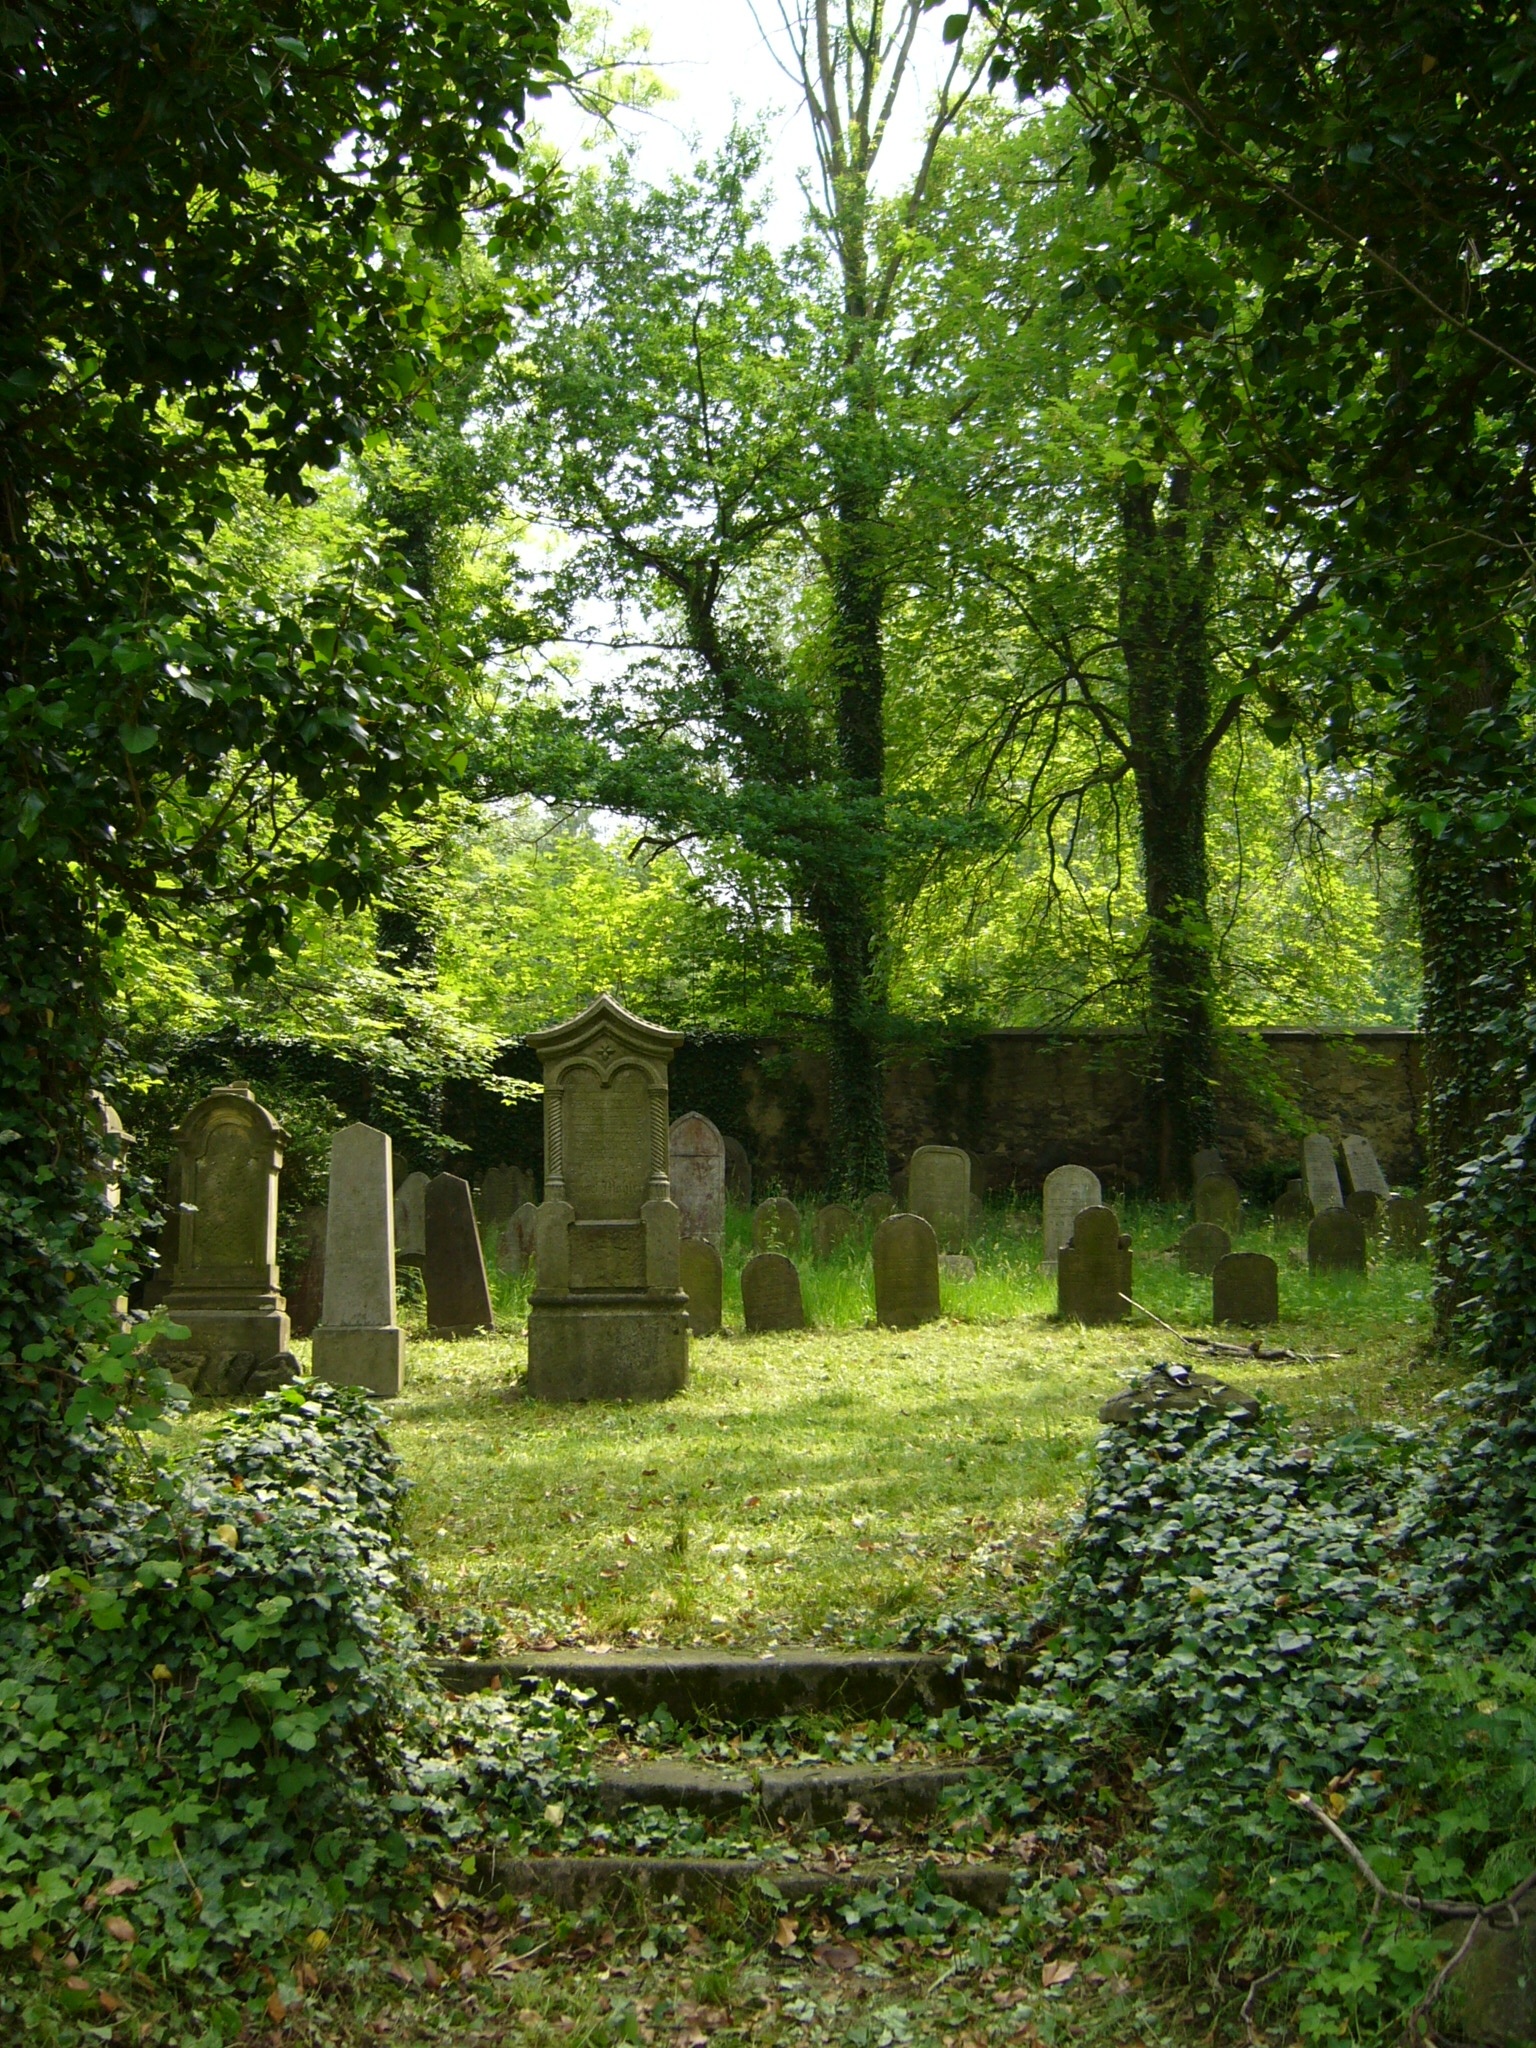
forest, meadow, flower, building, stone, green, botany, cemetery, garden, grave, woodland, jewish